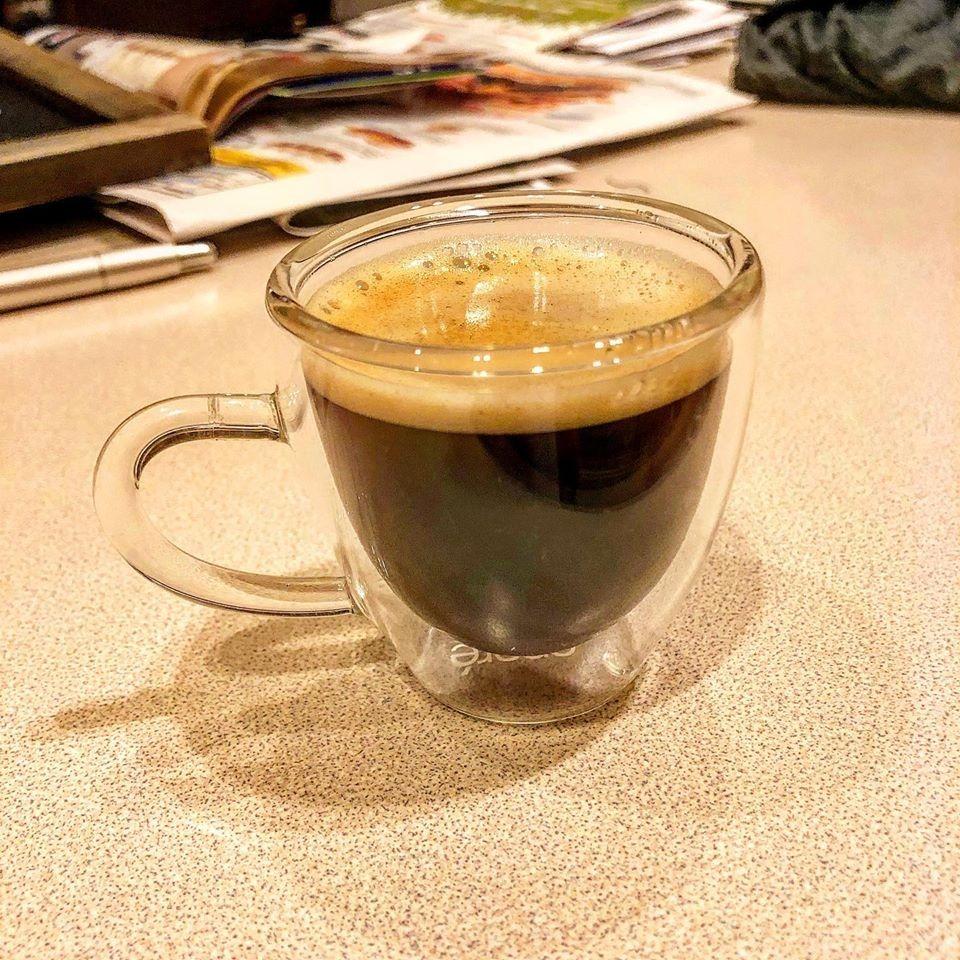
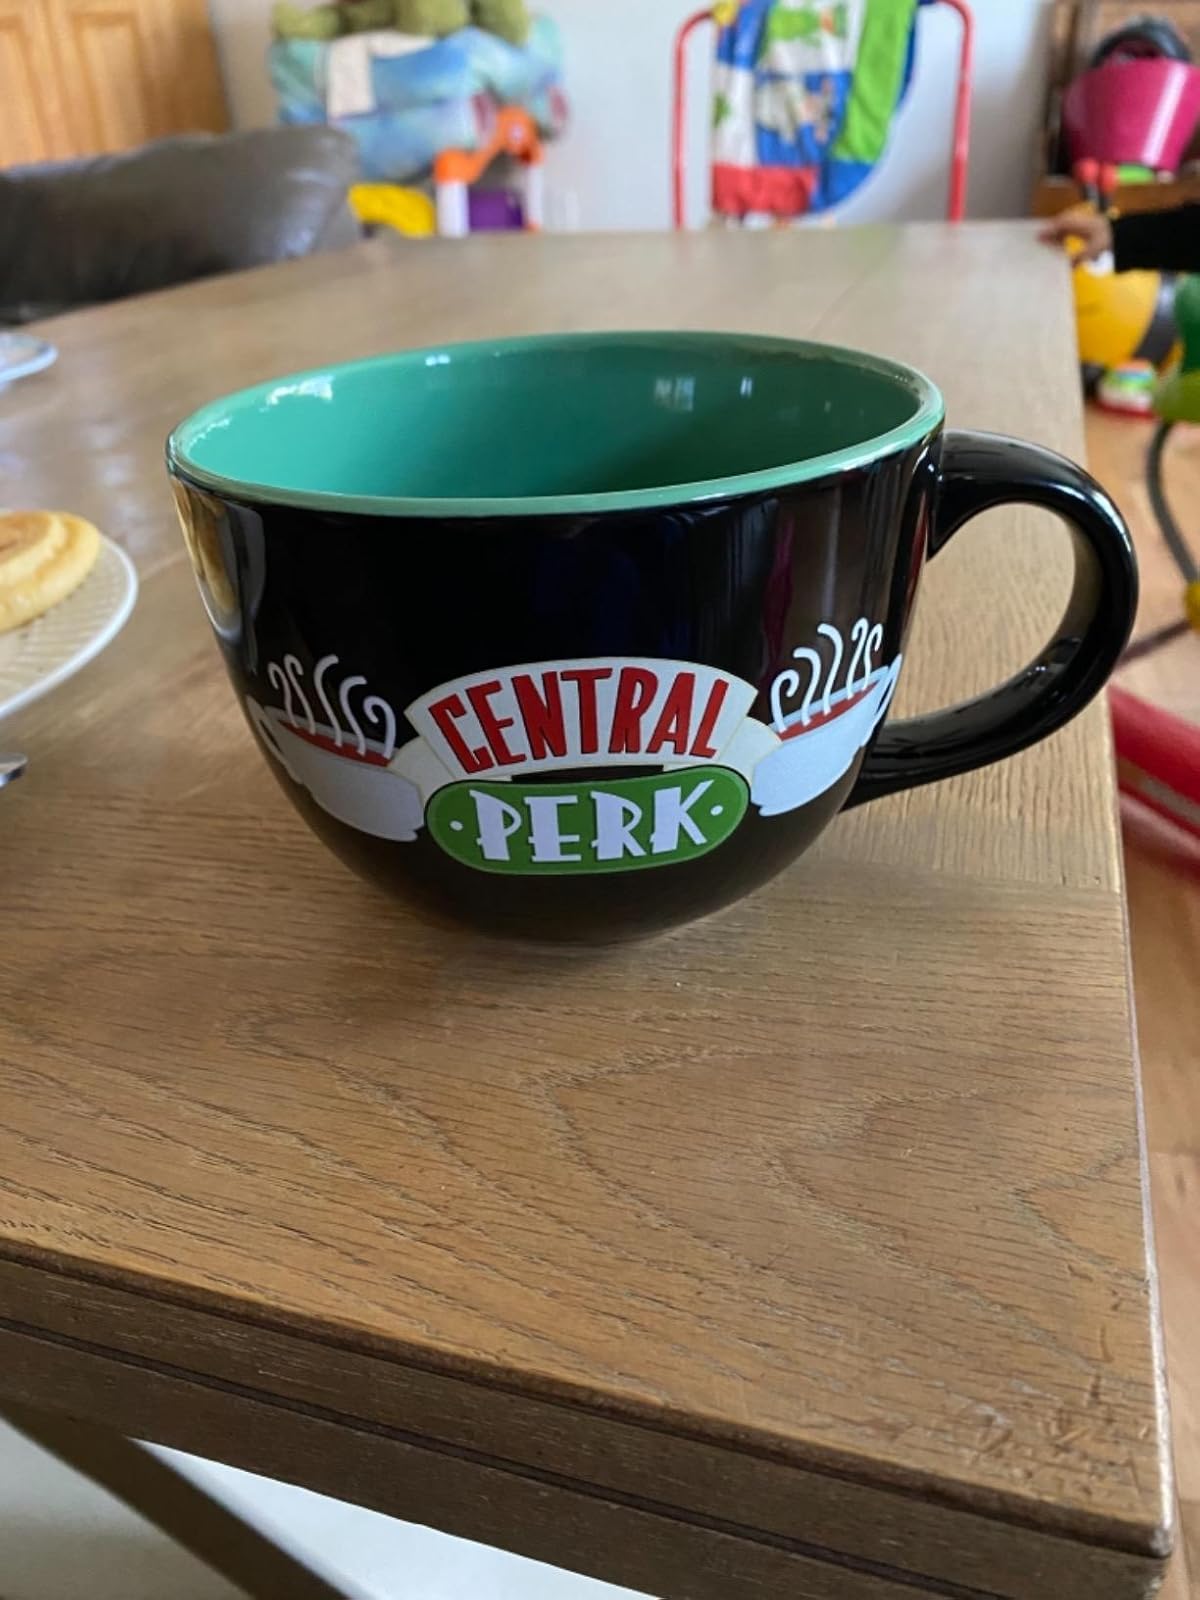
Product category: items_mug
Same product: no